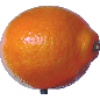
Label: Tangelo 1